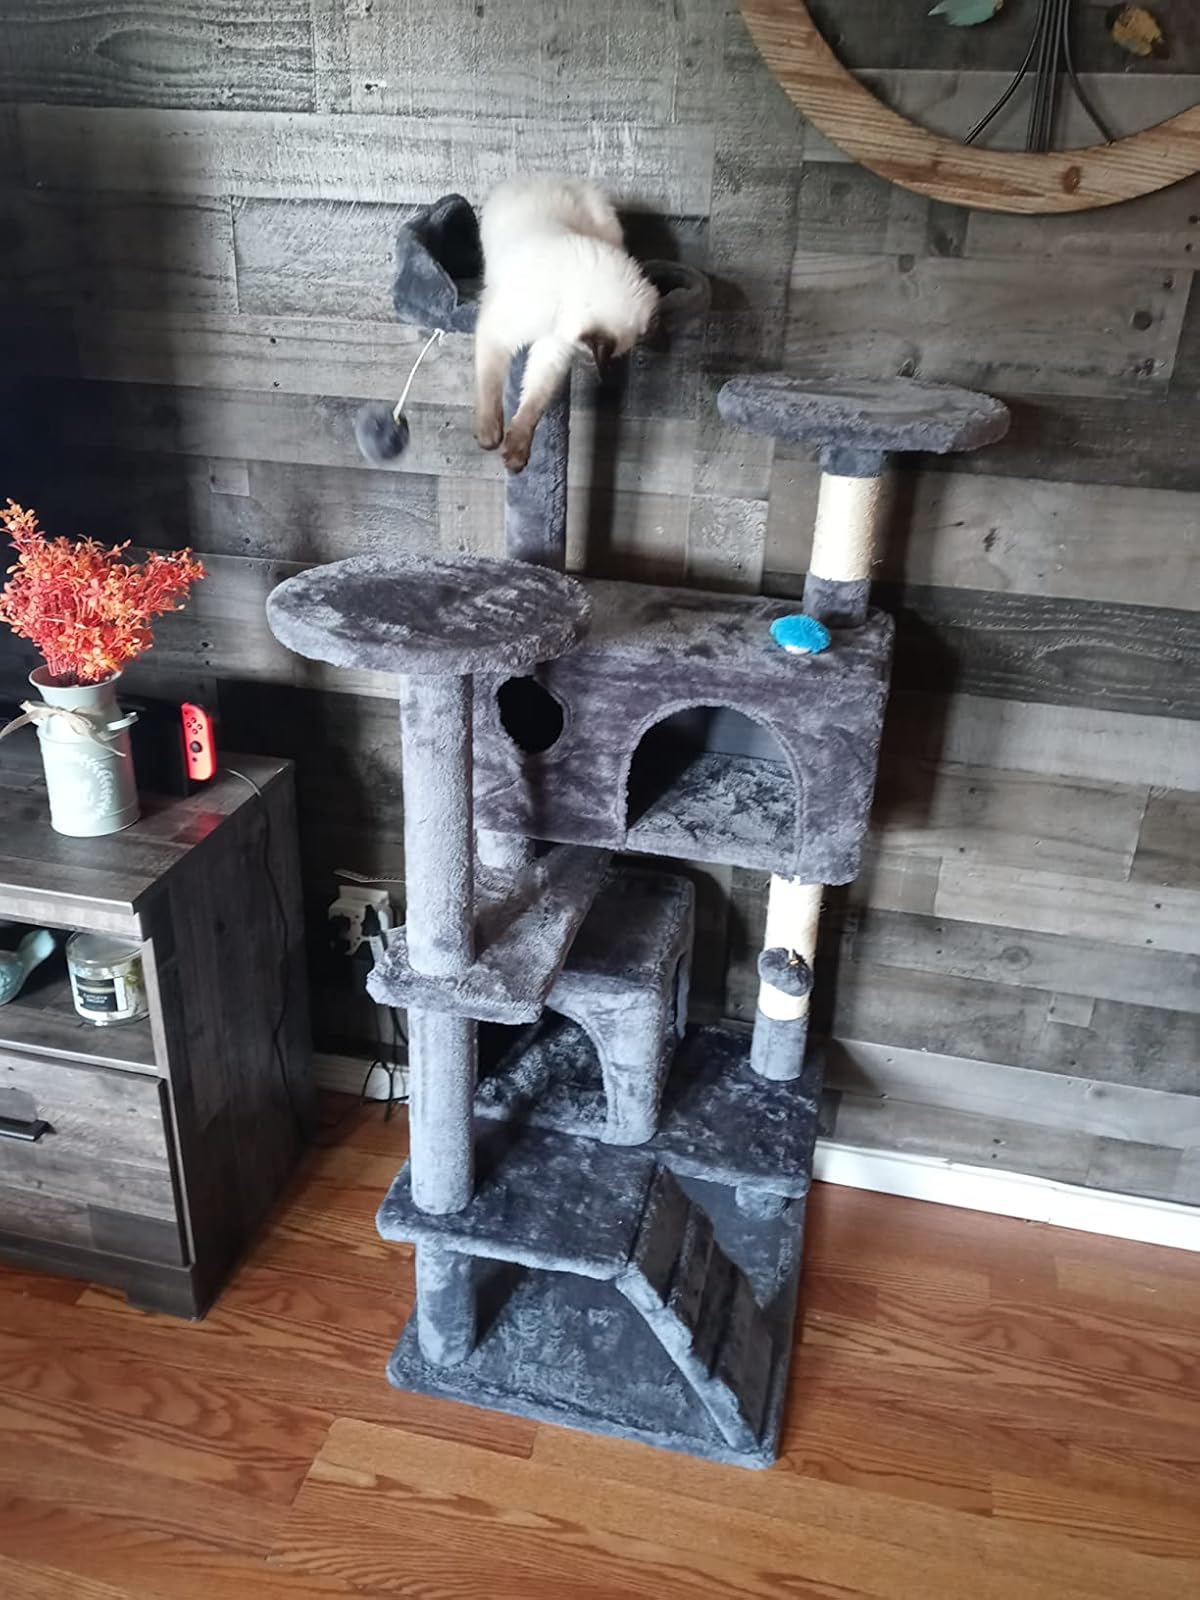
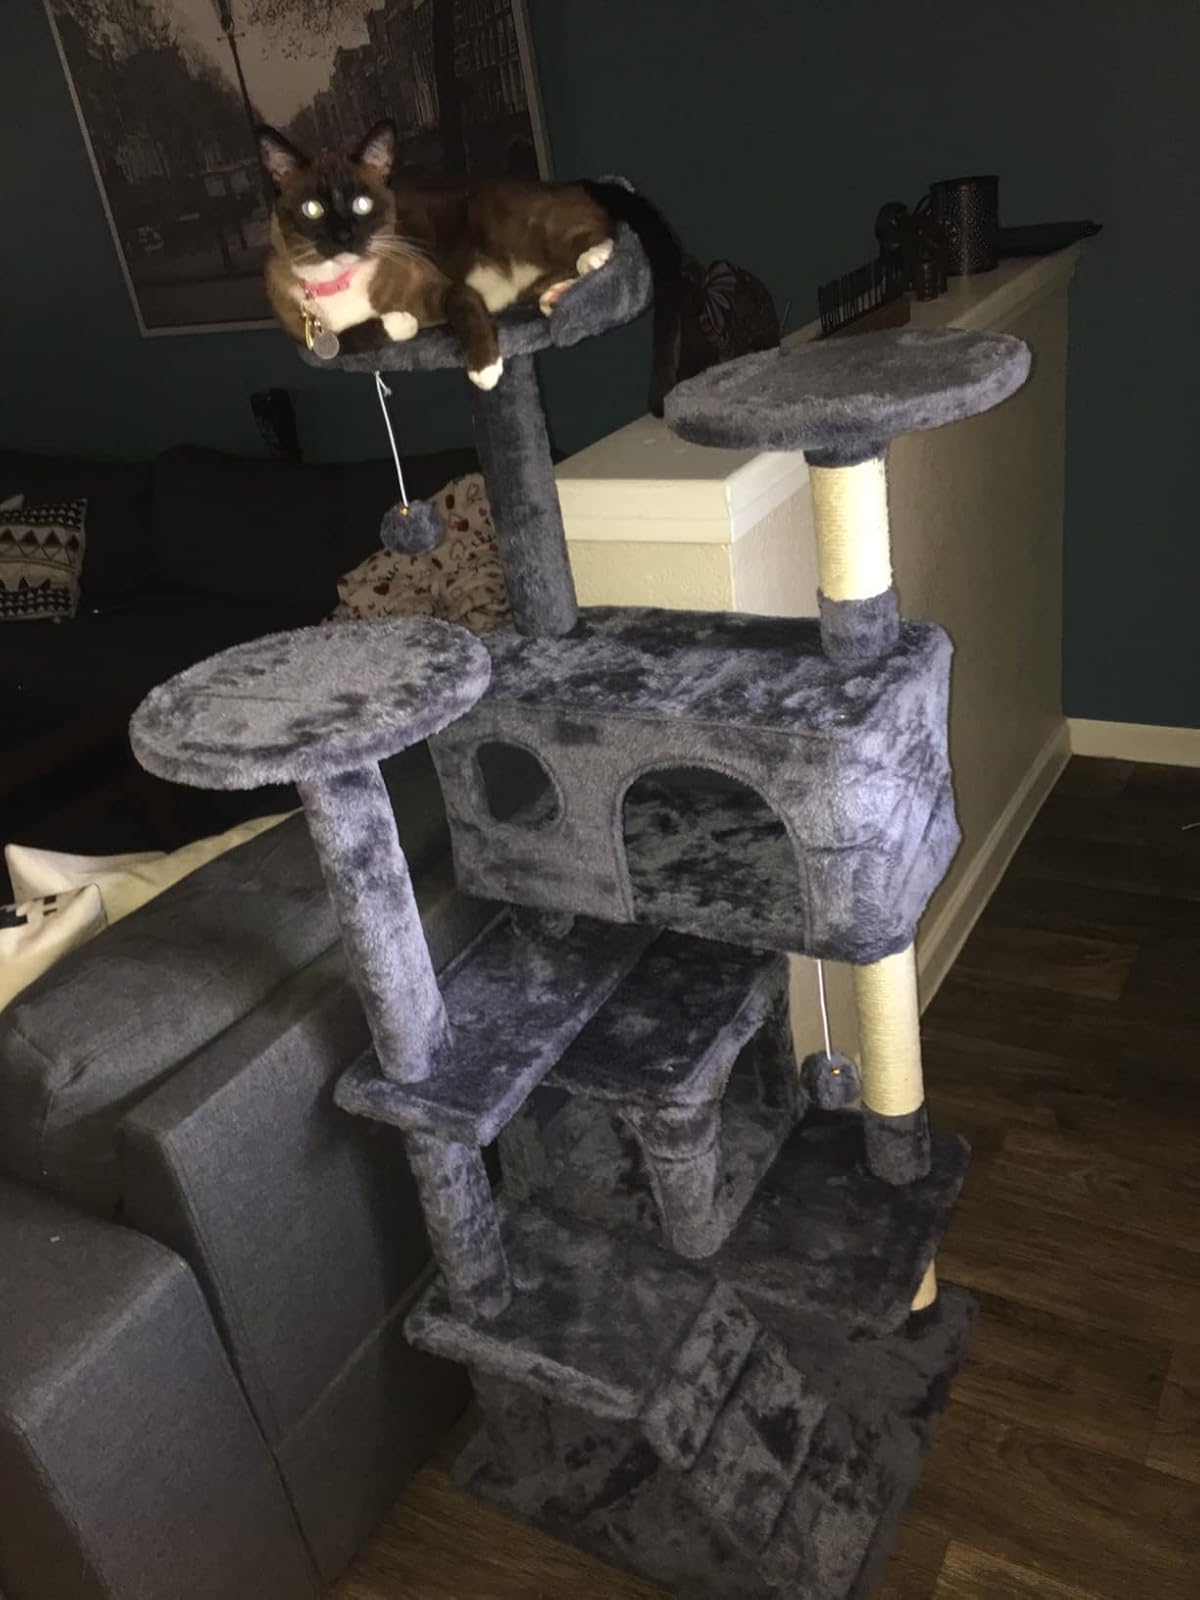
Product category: items_cat tree
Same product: yes